Jordan Anderson (racing driver)

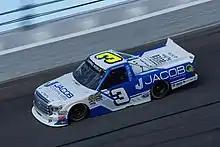

Anderson began racing in karts as an eight-year-old. He raced in Legends and Late model cars as his career developed. Anderson made one start in the NASCAR K&N Pro Series East in 2013 along with two starts in the CARS X-1R Pro Cup Series and various Late Model races. He made an April 2014 start in the K&N Pro Series East at Richmond with the intention of running the full season, but his car owner began writing bad checks and the team was forced to close down. Anderson then sold one of his own personally-owned Super Late Models to pay off the debt of his former car owner and keep his name clear of any debts.